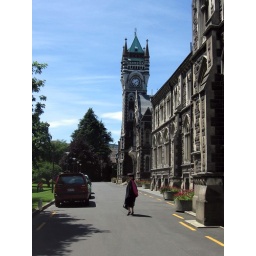
A new graduate by the clock tower at Otago University